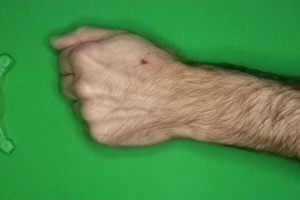
Label: rock